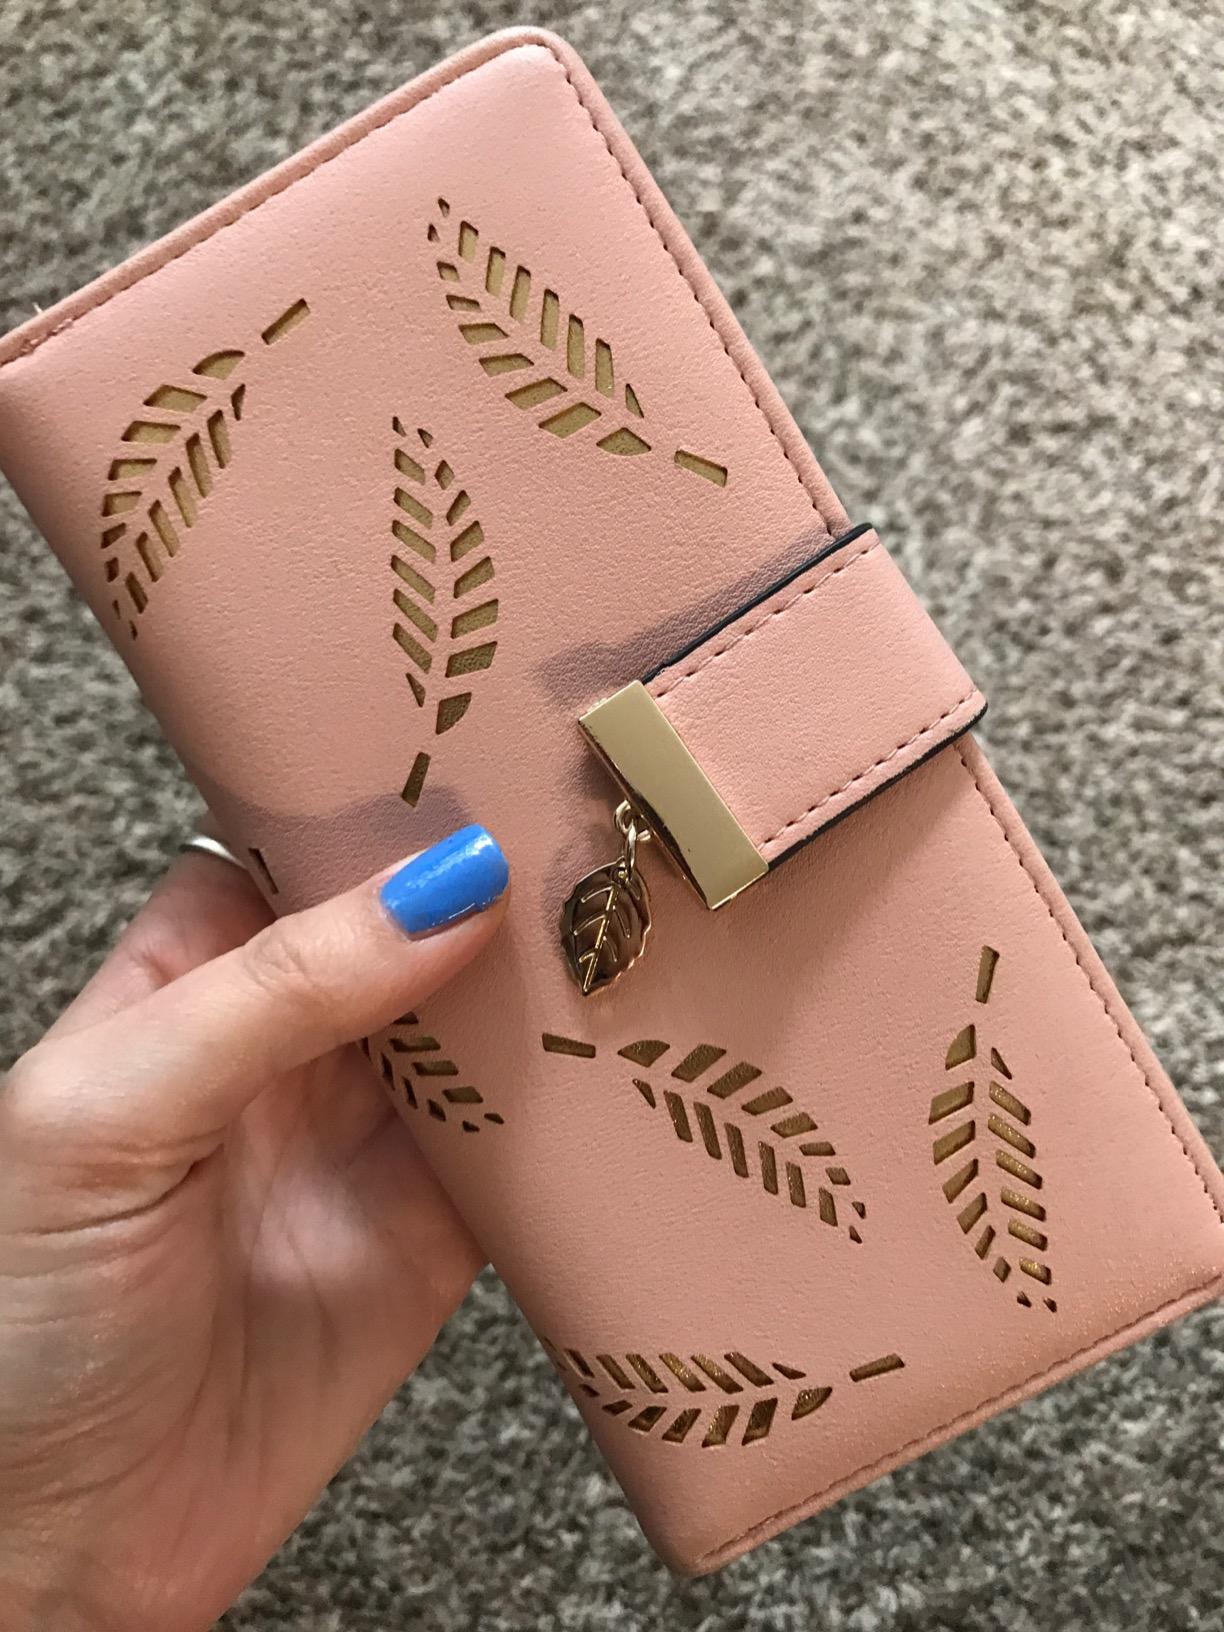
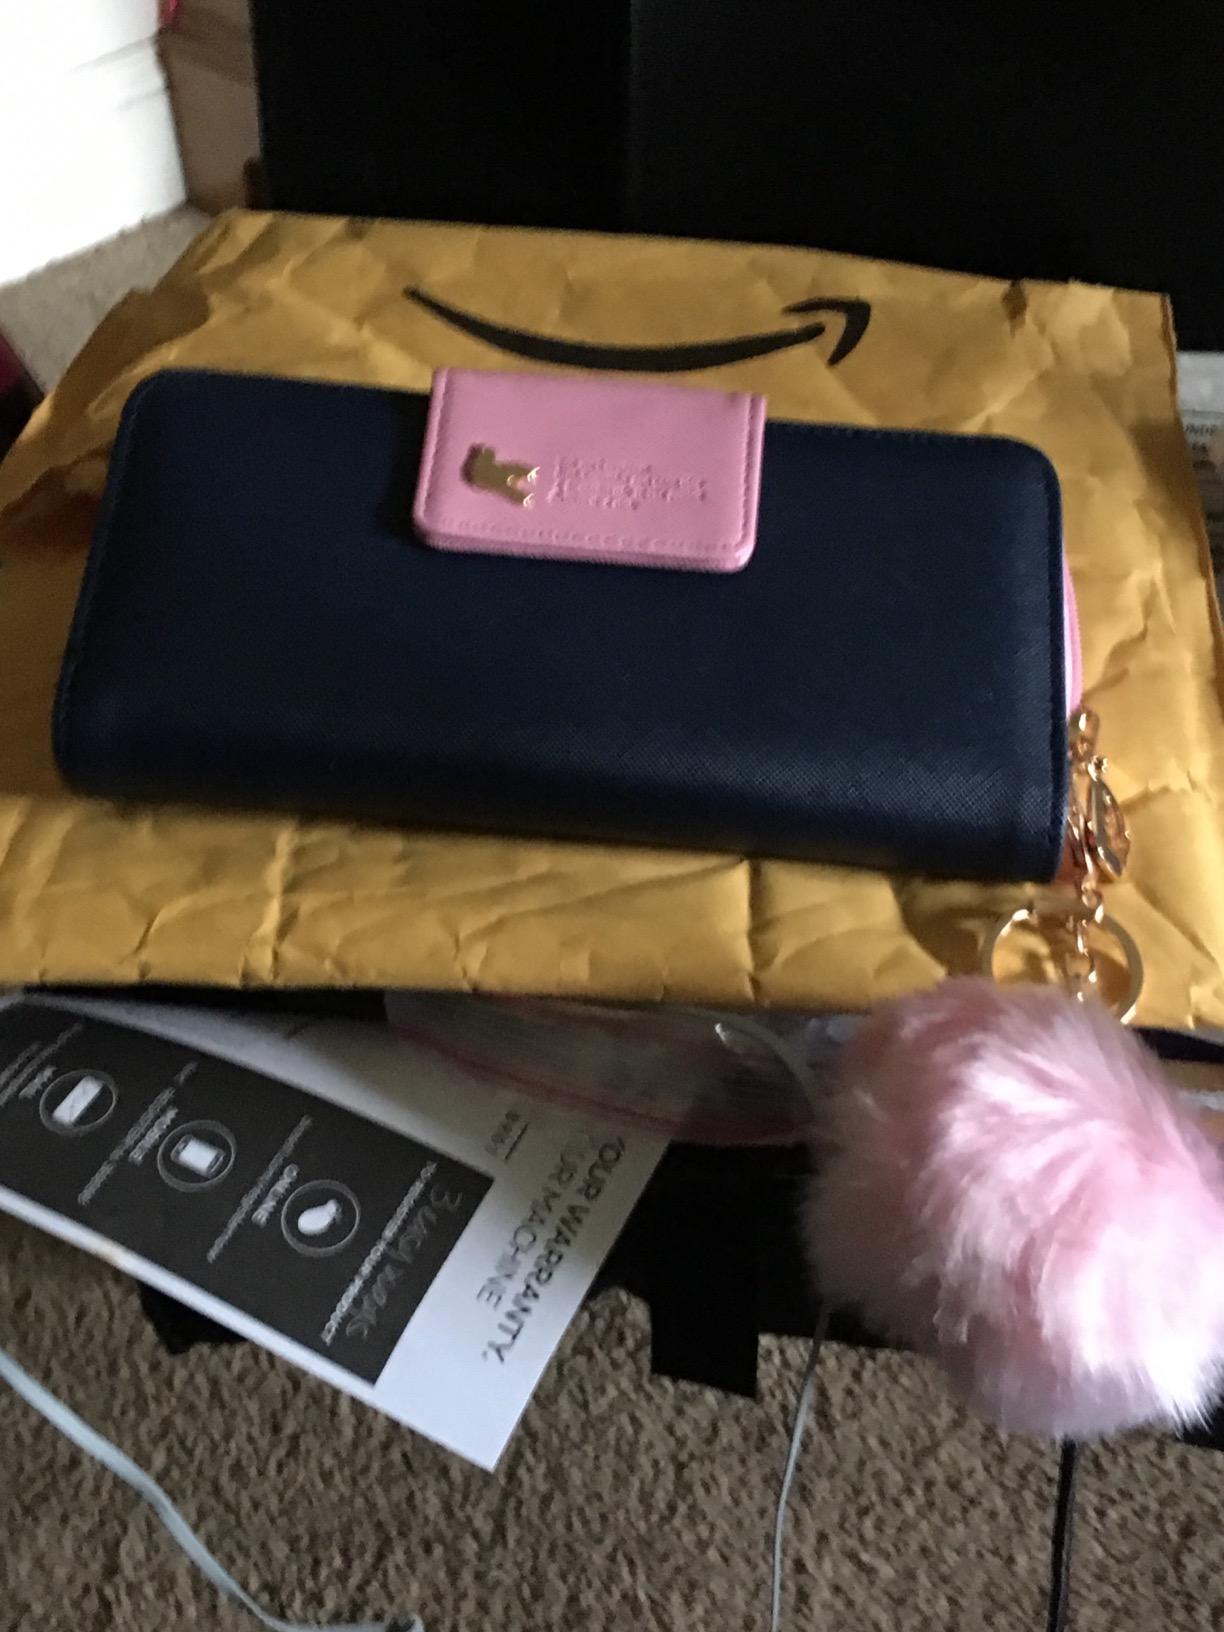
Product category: accessories_handbag
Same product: no